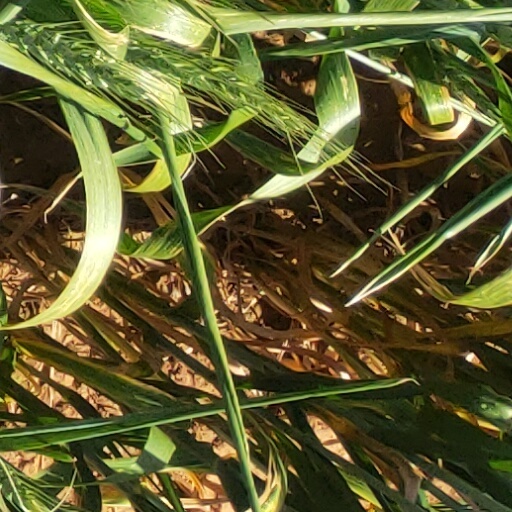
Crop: wheat